Metabolism

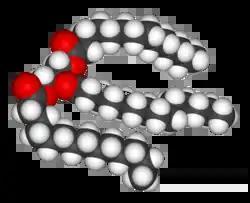
Structure of a triacylglycerol lipid

Most of the structures that make up animals, plants and microbes are made from four basic classes of molecules: amino acids, carbohydrates, nucleic acid and lipids (often called fats). As these molecules are vital for life, metabolic reactions either focus on making these molecules during the construction of cells and tissues, or on breaking them down and using them to obtain energy, by their digestion. These biochemicals can be joined to make polymers such as DNA and proteins, essential macromolecules of life.